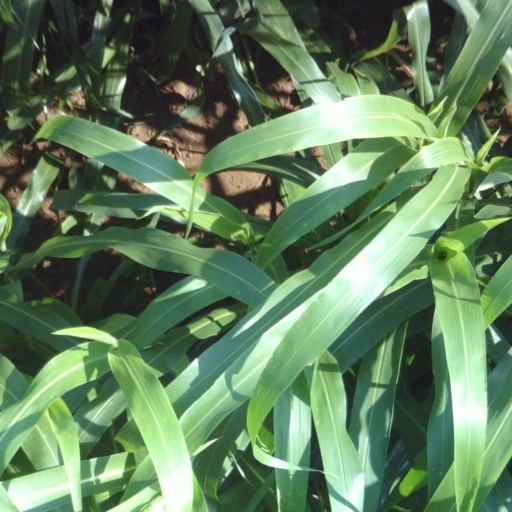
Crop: sorghum